Bon Iver

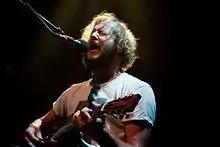
Vernon performing with Bon Iver in 2009

On December 11, 2008, Bon Iver performed "Skinny Love" on the "Late Show with David Letterman". On January 26, 2009, "Skinny Love" was announced at No. 21 by the Australian national radio station Triple J in the annual Hottest 100 countdown of the previous year's best songs. In July 2009, "Skinny Love" was announced at No. 92 in Triple J's Hottest 100 of All Time countdown. Additionally, the track "Flume" has been used by the BBC to advertise their Jimmy McGovern-penned drama series "The Street"; the track "Blood Bank" (off the EP of the same name) was used in a 2009 episode of the NBC series "Chuck" (season 2, episode 18) and the track "Creature Fear" was used in another "Chuck" episode (season 2, episode 21); "Skinny Love" was featured in another episode of "Chuck" (season 2, episode 3), as well as in the ABC drama "Grey's Anatomy"; "The Wolves (Act I and II)" was used in the first season of "United States of Tara", the film "The Place Beyond the Pines" as well as in the final scenes of the film "Rust and Bone"; "Re:Stacks" was featured in the Fox drama "House", as was "Flume" on May 16, 2011; "Re:Stacks" was also used for the closing sequence of the "Silent Witness" episode Death Has No Dominion, and "Woods" was used in the eighth episode of "Skins"' third series and appeared on the series 3 soundtrack.